Mecha

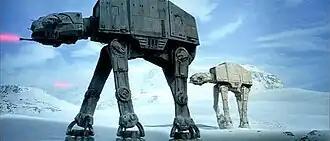
Imperial AT-AT walkers during the Battle of Hoth in "The Empire Strikes Back", the second film of the original "Star Wars" trilogy

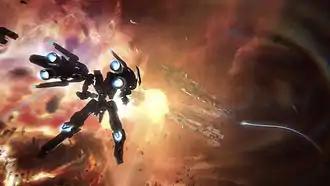
"Strike Suit Zero" is a 2013 space combat video game featuring mecha designs by Junji Okubo.

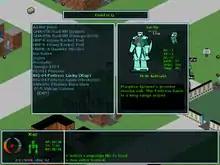
Mecha selection menu in the roguelike, "GearHead RPG"

Mecha are often featured in computer and console video games. Because of their size and fictional power, mecha are quite popular subjects for games, both tabletop and electronic. They have been featured in video games since the 1980s, particularly in vehicular combat and shooter games, including Sesame Japan's side-scrolling shooter game "Vastar" in 1983, various "Gundam" games such as "" in 1984 and "" in 1986, the run and gun shooters "Hover Attack" in 1984 and "Thexder" in 1985, and Arsys Software's 3D role-playing shooters "WiBArm" in 1986 and "Star Cruiser" in 1988. Historically mecha-based games have been more popular in Japan than in other countries.